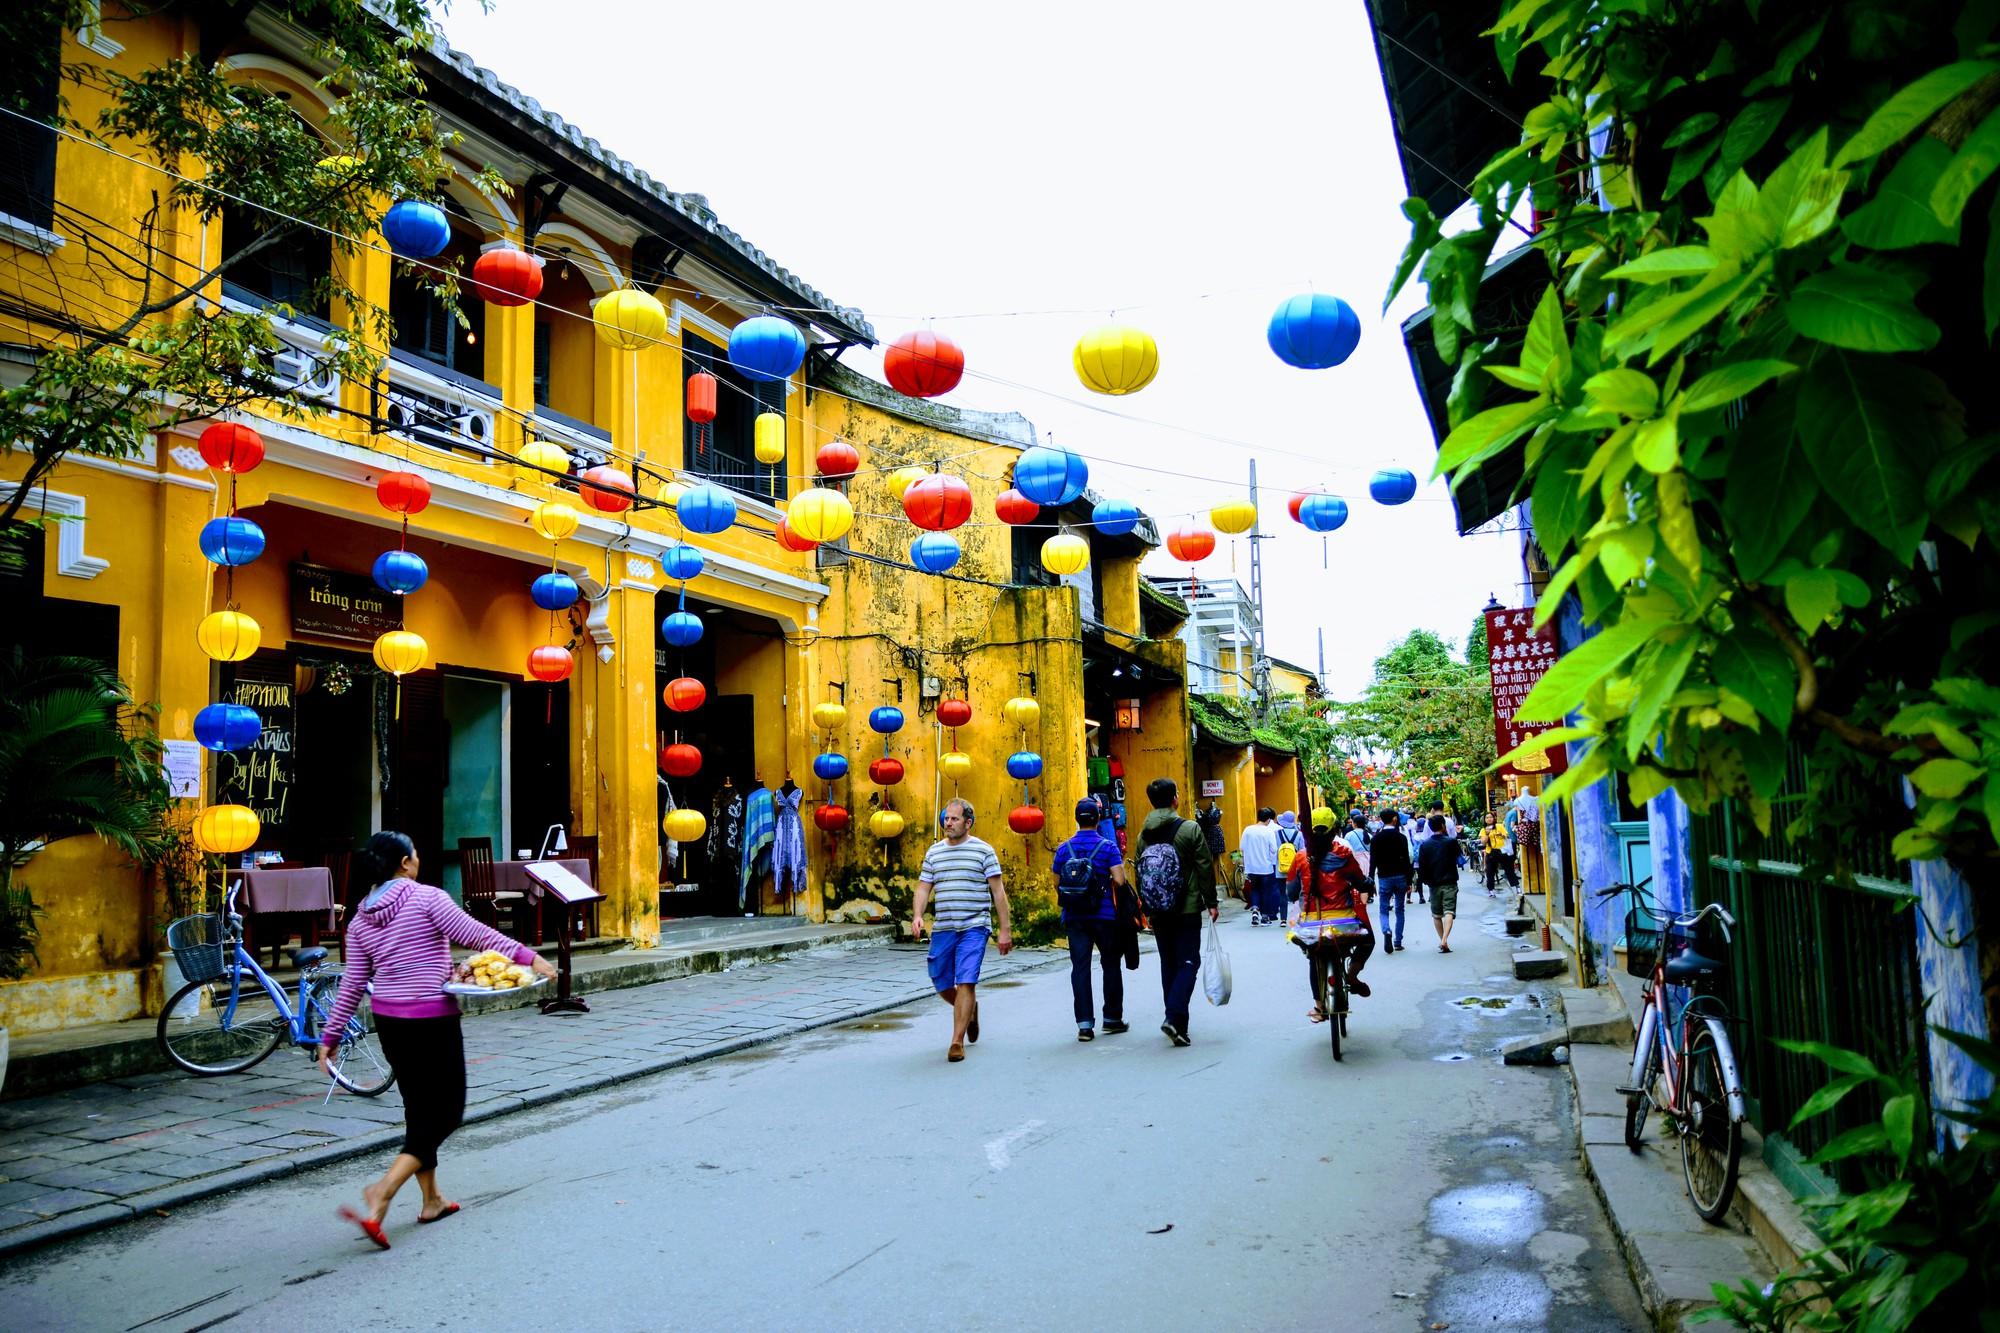
có những chiếc đèn lồng xuất hiện ở trên đầu những người đi bộ trên phố